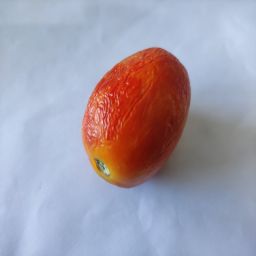
Crop: Tomato
Quality: Old